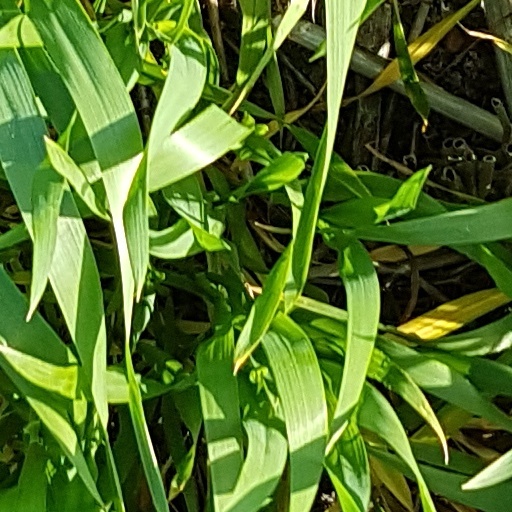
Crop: wheat